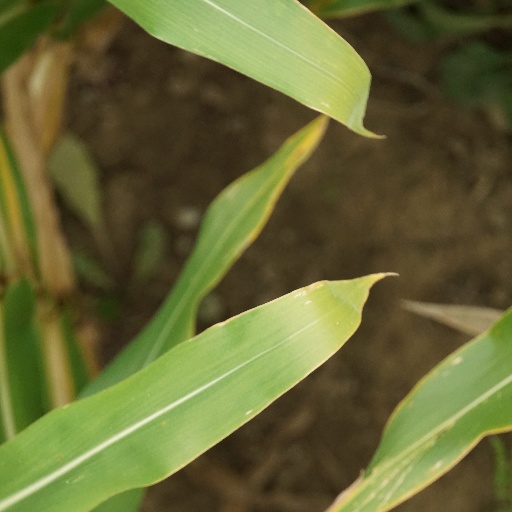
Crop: maize; corn